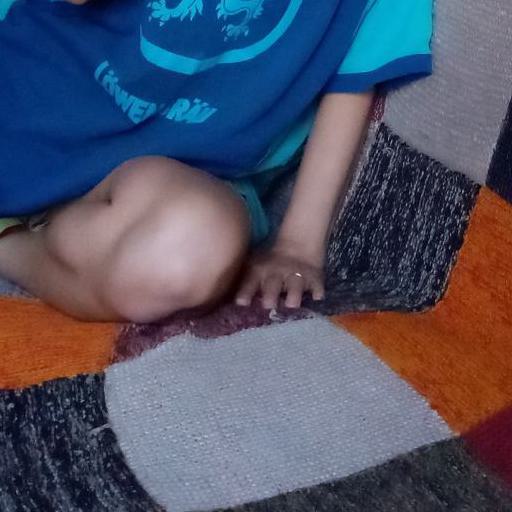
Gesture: no_gesture